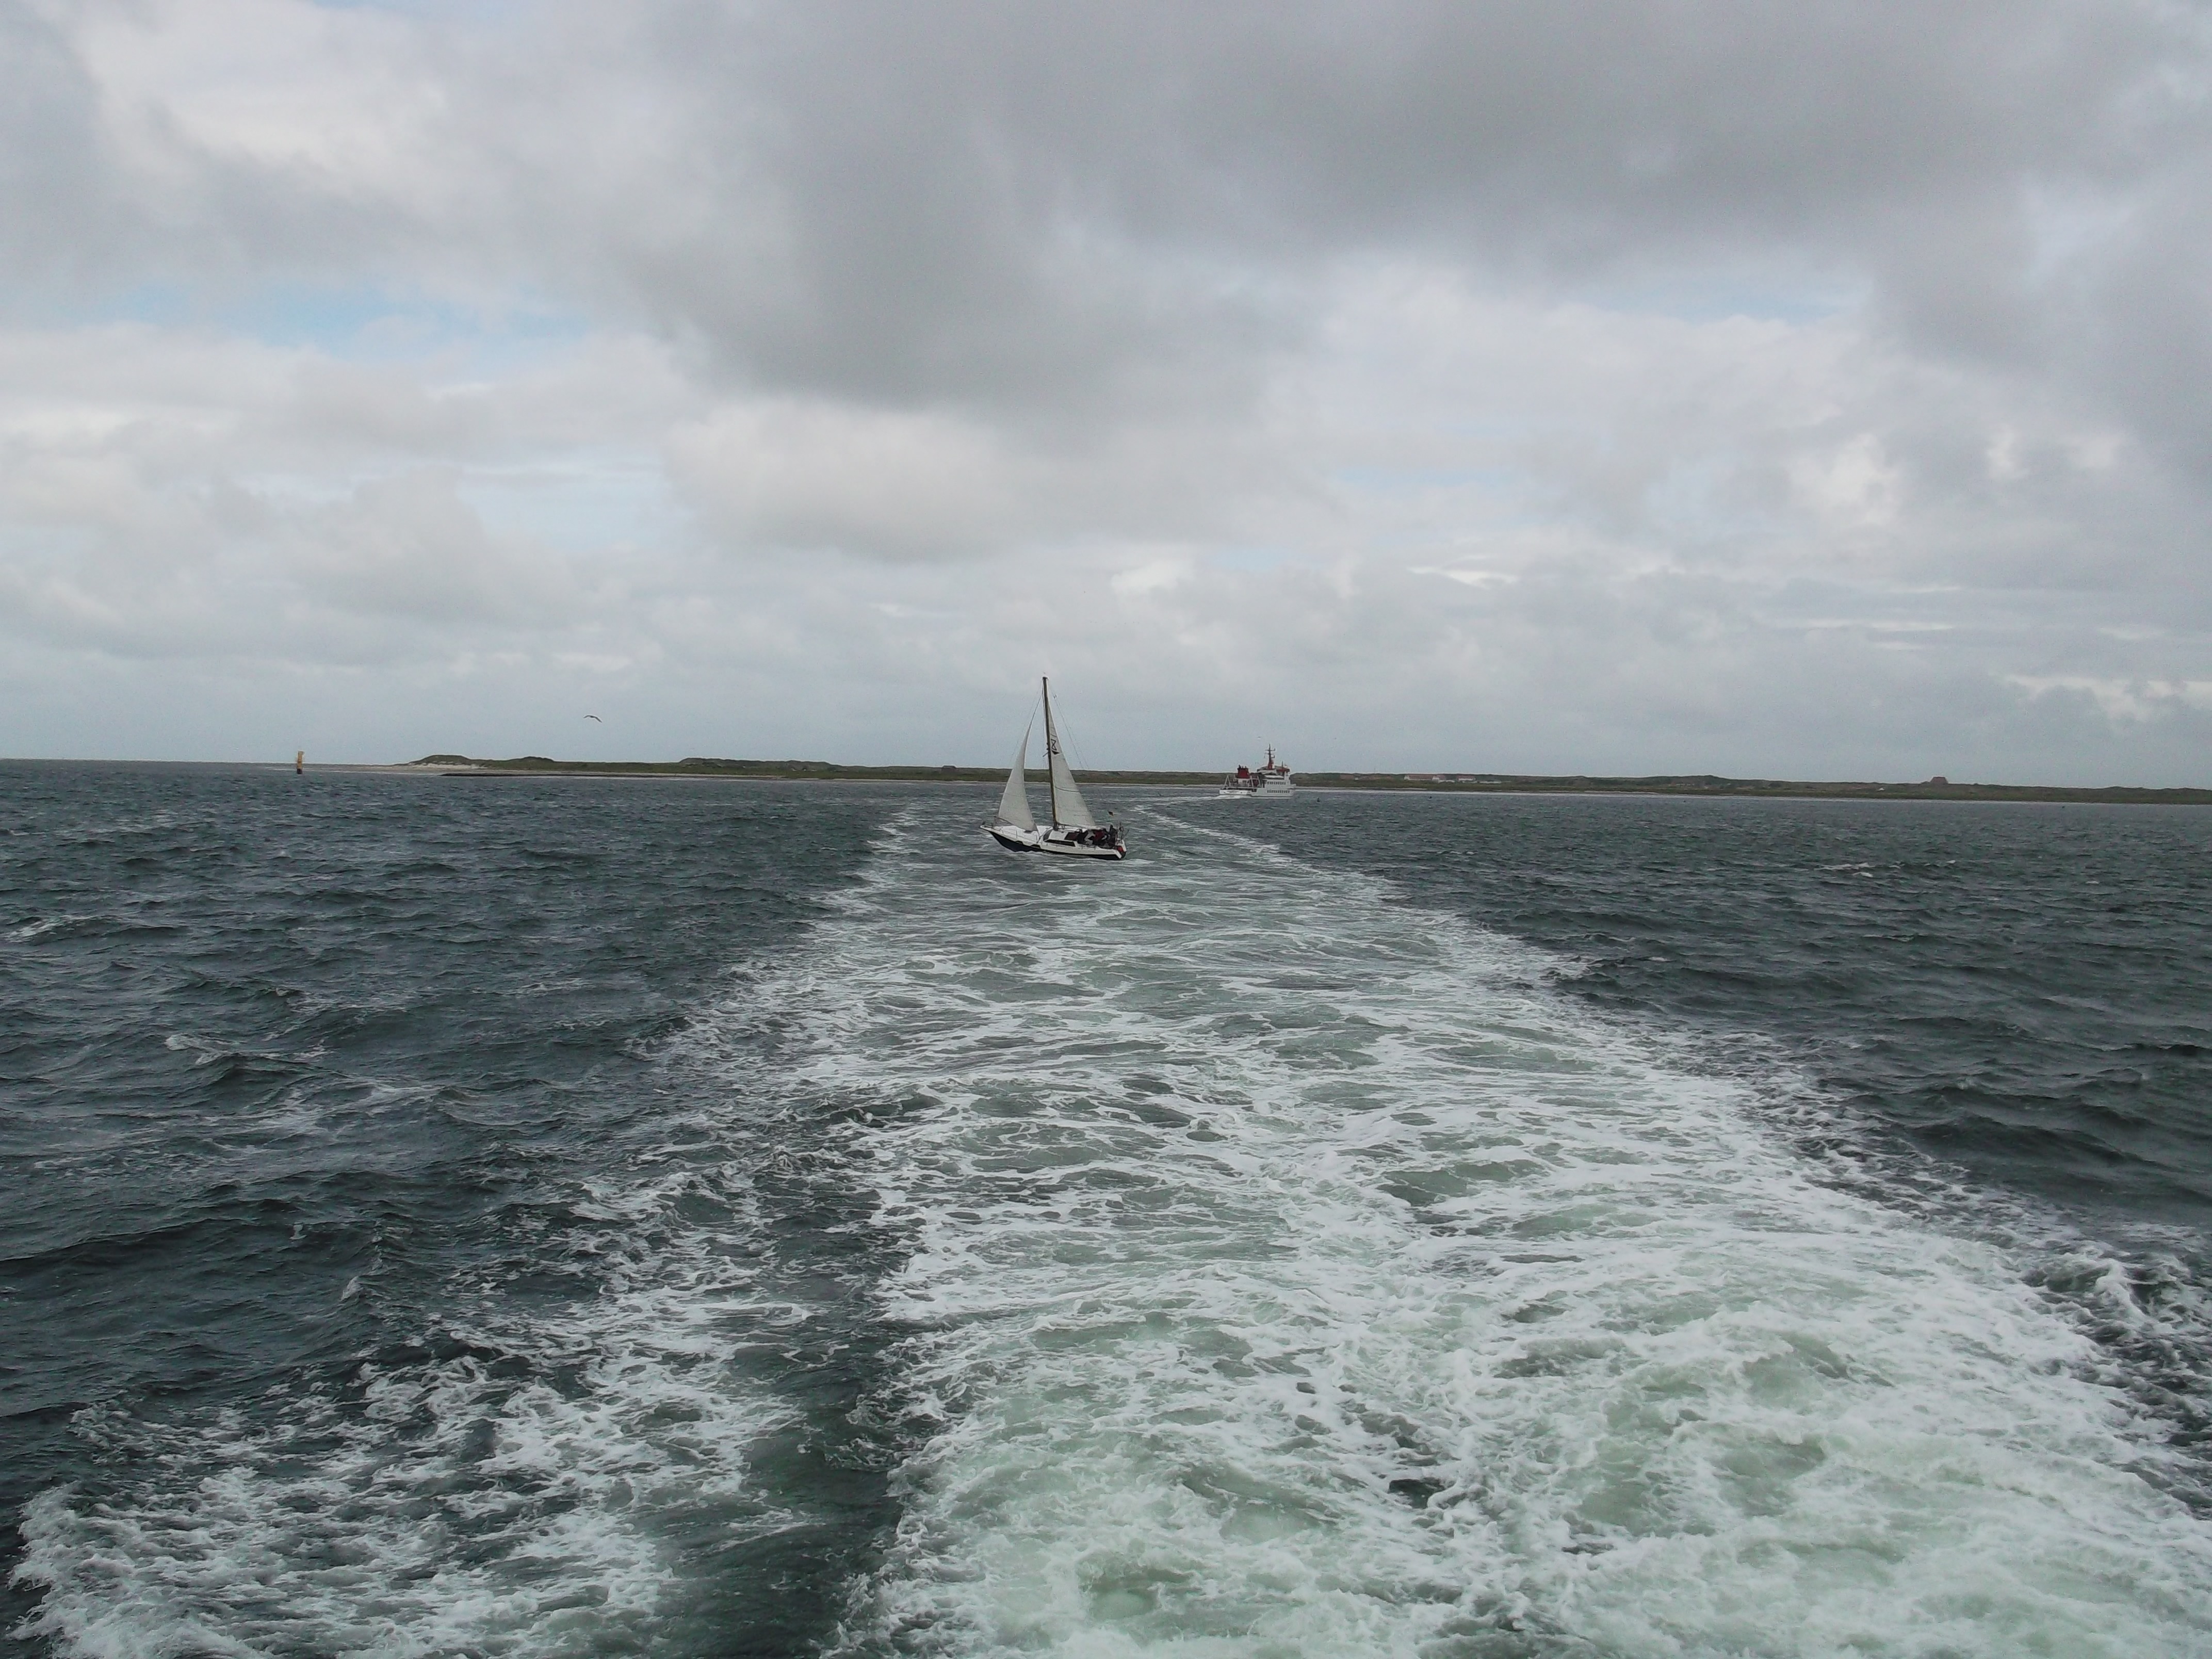
sea, coast, ocean, boat, wave, wind, ship, boot, vehicle, sailing, sailboat, sports, boating, sail, north sea, sailing ship, wind wave